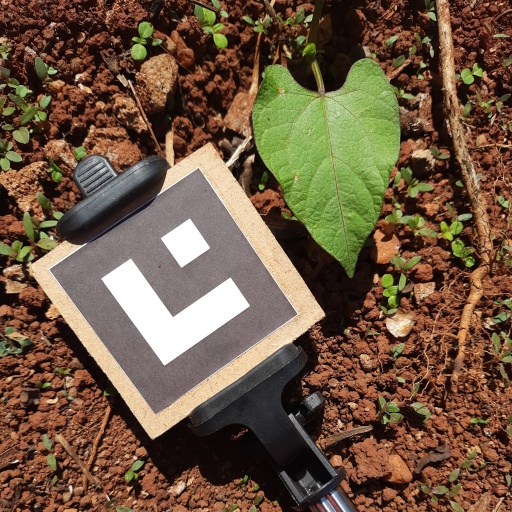
Observations: wavy surface, no eating holes, under sunlight